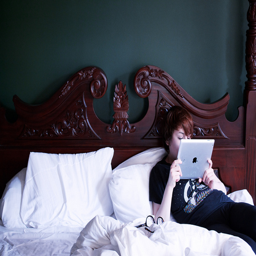
A girl using a tablet on a bed with a wooden headboard.
A person reads on their iPad in a bed with white sheets and pillows.
a woman is on her bed holding her ipad
Fully dressed woman using an Apple tablet in bed.
There is a woman holding an iPad in her hands.